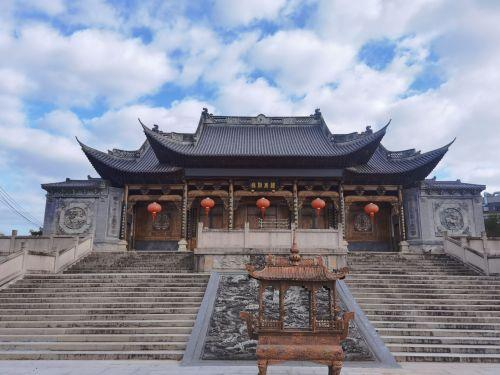
地标名称：汉高祖庙
所在城市：温州市·苍南县